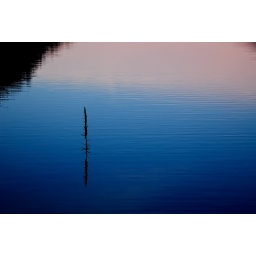
A lonely tree emerges from the deep blue in a mountain lake during sunrise.